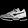
Label: Sneaker